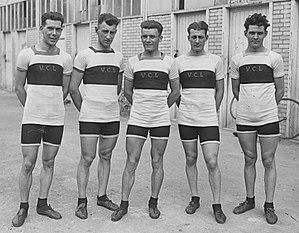
Coureurs cyclistes du V.C.L., Vélo Club de Levallois, de g. à d. Maurice Bonney, René Hamel (cyclisme), Georges Wambst, André Leducq, Marc Bocher
Le Vélo Club de Levallois est un club français de cyclisme fondé en 1891, pépinière du cyclisme français de l'entre deux guerres. Plusieurs vainqueurs du Tour de France sont passés par le Vélo Club de Levallois : Louis Trousselier, René Pottier, Lucien Petit-Breton, Philippe Thys, André Leducq, Georges Speicher et Roger Lapébie.
André Leducq, né le 27 février 1904 à Saint-Ouen, dans le département de la Seine, et mort le 18 juin 1980 à Marseille, dans les Bouches-du-Rhône, est un coureur cycliste français. Professionnel de 1926 à 1938, il est considéré comme l'un des plus grands coureurs français de l'histoire du cyclisme. Double vainqueur du Tour de France, en 1930 et 1932, il remporte 25 victoires d'étape sur l'épreuve, soit le quatrième plus grand total derrière Eddy Merckx, Bernard Hinault et Mark Cavendish. Il compte en outre une victoire sur Paris-Roubaix en 1928, ainsi qu'un titre de champion du monde sur route amateurs en 1924. Il est également double champion de France sur route chez les amateurs, une fois dans la catégorie des juniors et une fois chez les militaires.
Maurice Bonney, né le 30 mai 1899 et mort le 2 septembre 1951, est un coureur cycliste français, professionnel dans les années 1920.